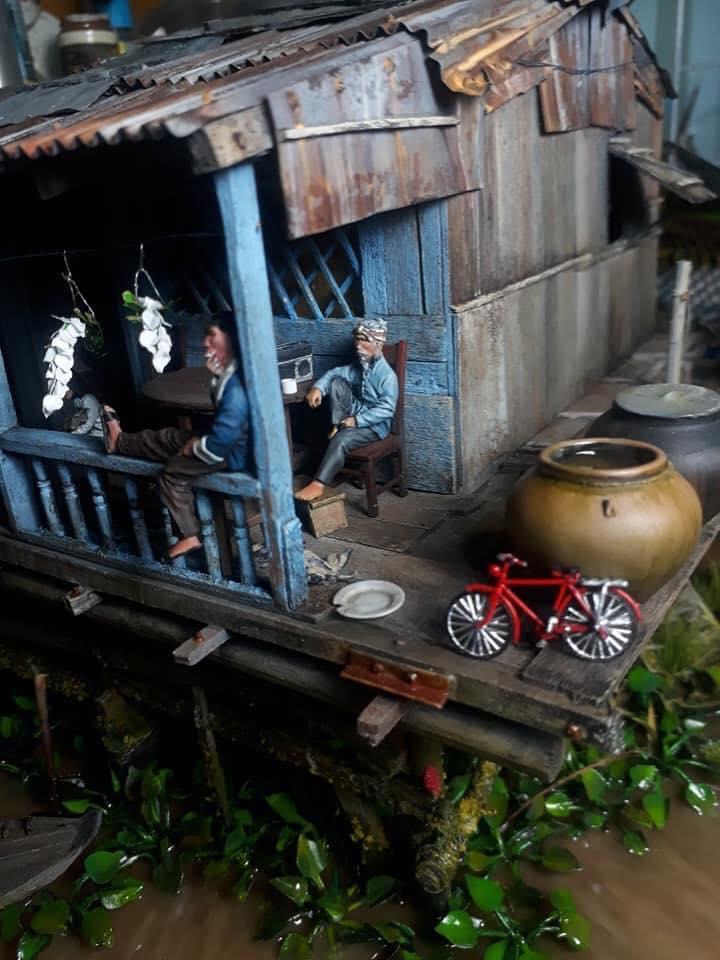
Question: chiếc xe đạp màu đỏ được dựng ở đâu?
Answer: chiếc xe đạp màu đỏ đang được dựng kế bên lu nước